Peruvian Civil War of 1894–1895

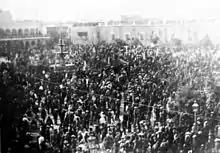
Crowds in the Playa Mayor celebrating the revolution's triumph.

On April 8, 1895, Pedro Alejandrino del Solar recognised the Government Board and renounced the right that some attributed to him to assume the presidency, in his capacity as first vice president of the government of Morales Bermúdez. On April 14, the Government Junta called presidential elections. The National Coalition, maintaining the alliance, launched the candidacy of Piérola, who without a challenger was elected with an overwhelming majority. Until then, the elections were held through the indirect system of the Electoral Colleges: of the 4,310 voters, 4,150 voted for Piérola.